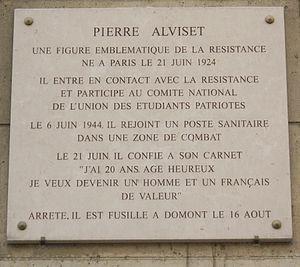
Plaque apposée sur la façade du collège Pierre-Alviset, 88 rue Monge, Paris 5e. «
Pierre Alviset, né à Paris 21 juin 1924 et mort à Domont dans le Val-d'Oise le 16 août 1944, est un jeune résistant français fusillé par les troupes allemandes.